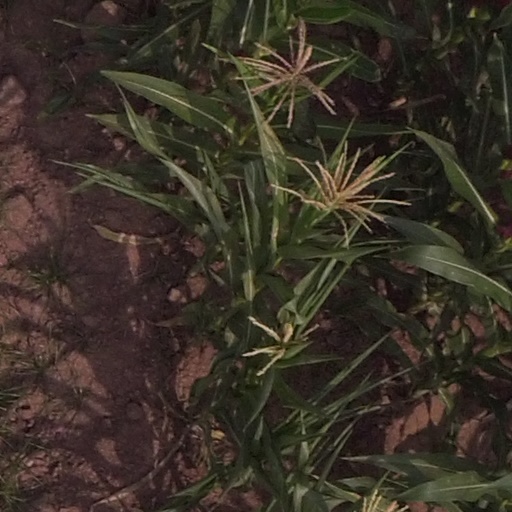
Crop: maize; corn